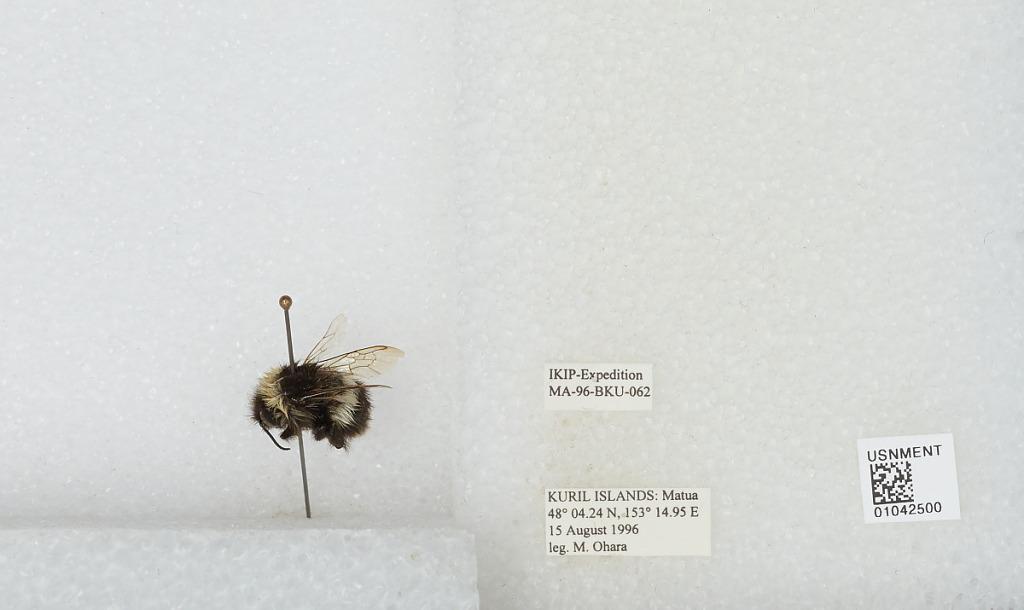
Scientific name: Bombus sp.
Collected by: M. Ohara
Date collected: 1996-8-15
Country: Russia
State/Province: Sakhalin
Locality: Matua, Kuril Islands
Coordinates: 48.0706, 153.249